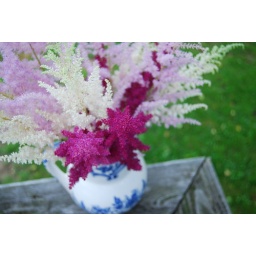
Photo of Astilbe in a blue &amp;amp; white pitcher in Colchester CT.